Georges Clemenceau

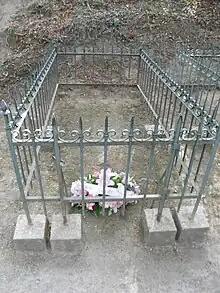
Clemenceau's grave at Mouchamps

Churchill later wrote that Clemenceau "looked like a wild animal pacing to and fro behind bars" in front of "an assembly which would have done anything to avoid putting him there, but, having put him there, felt they must obey".